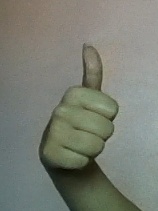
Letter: aleff